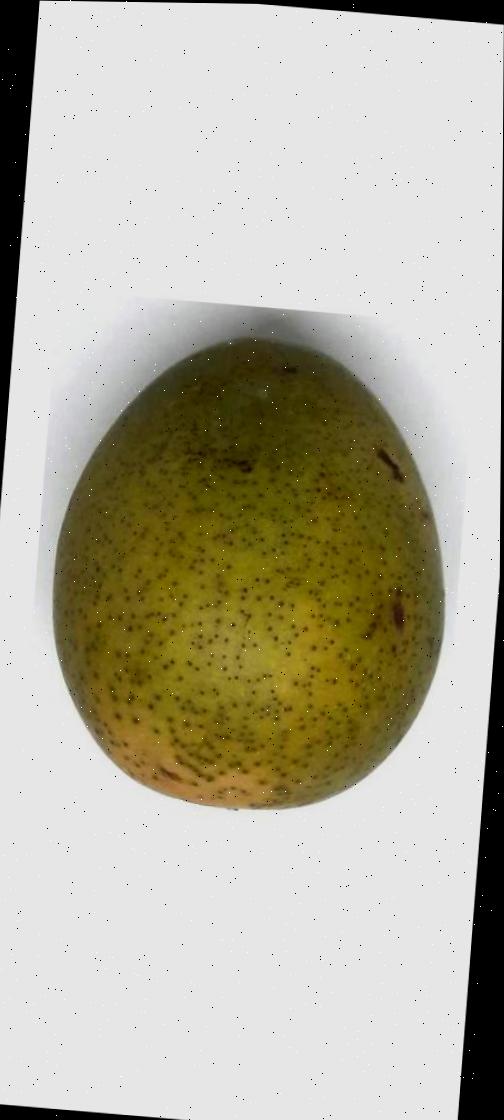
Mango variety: Himsagor